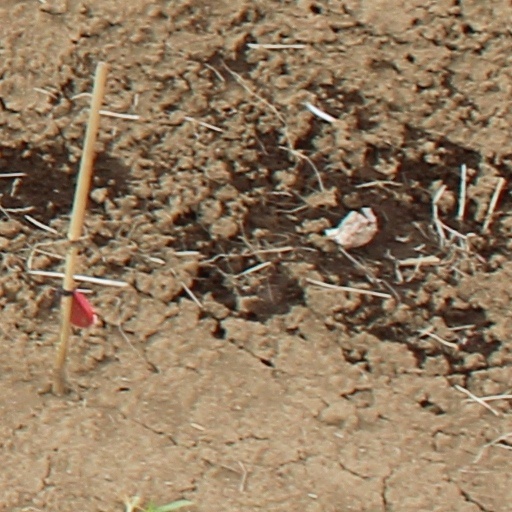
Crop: wheat